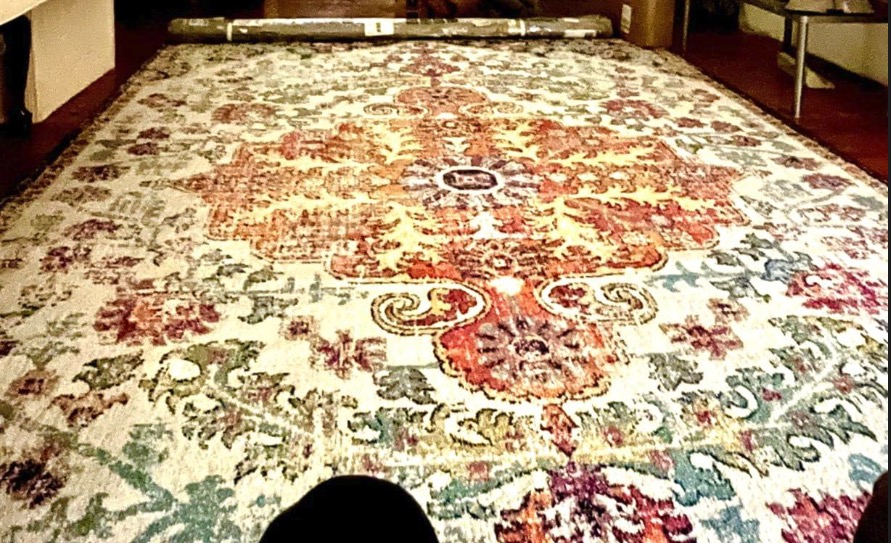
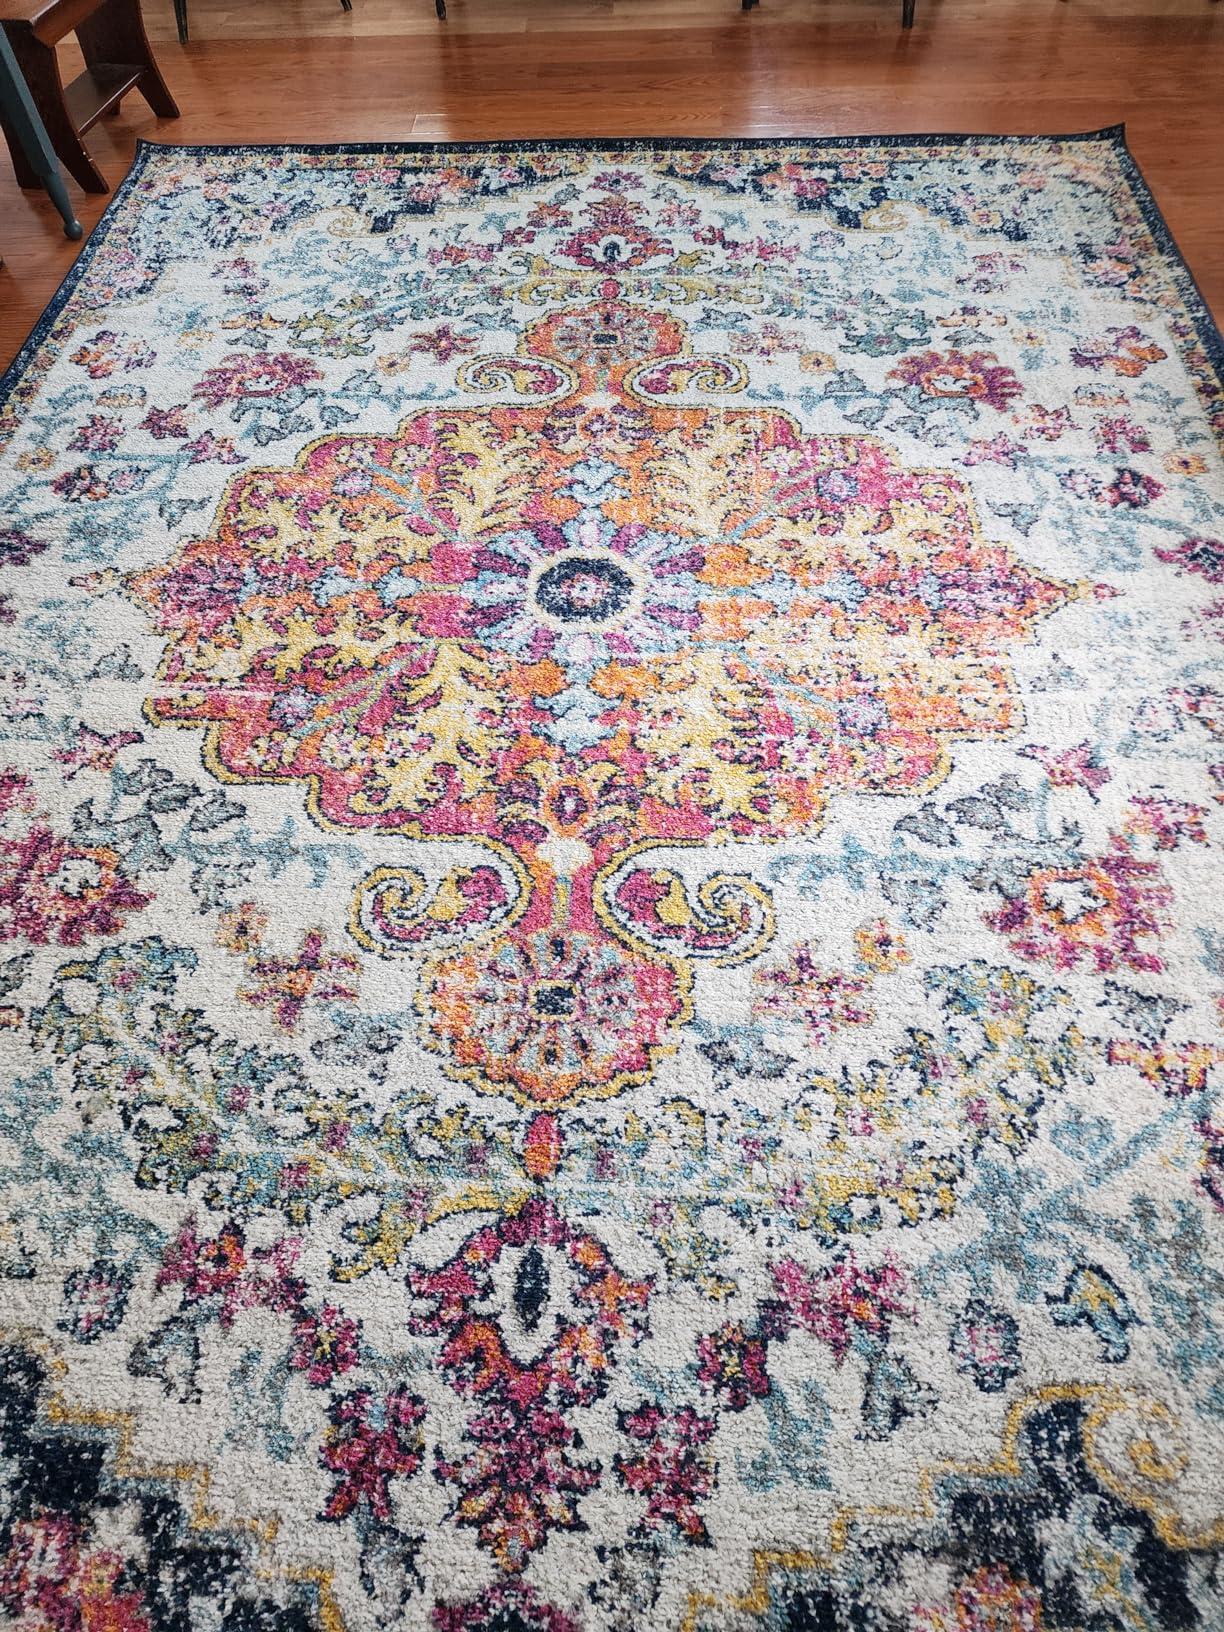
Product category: misc
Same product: yes